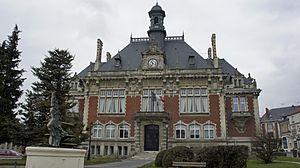
La Mairie_de Rethel.